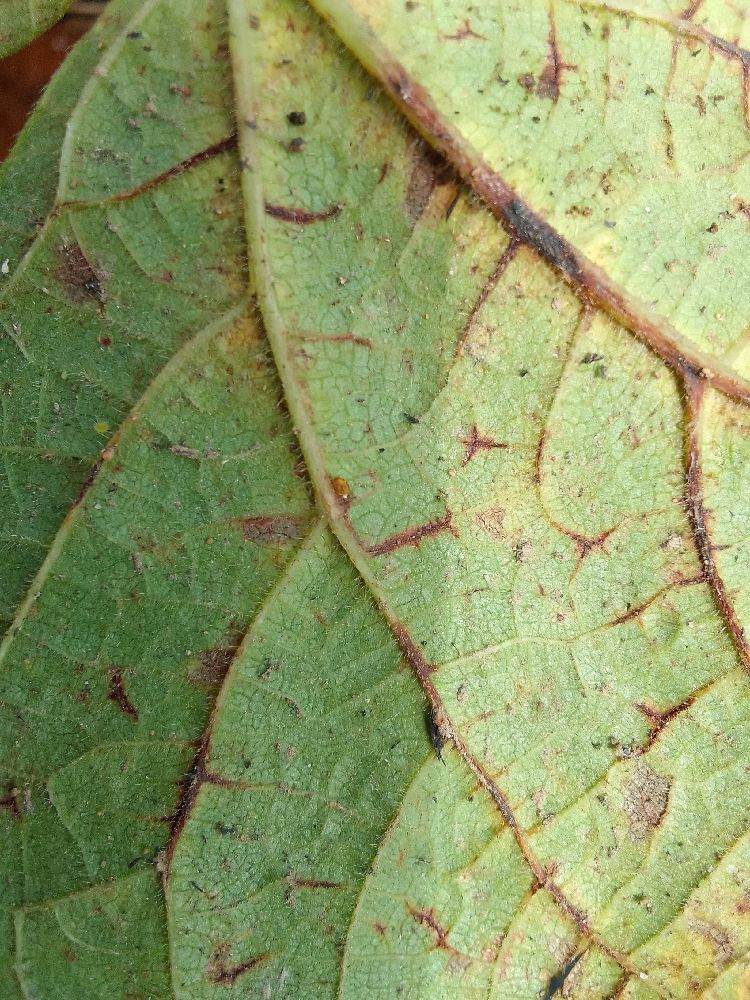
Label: anthracnose